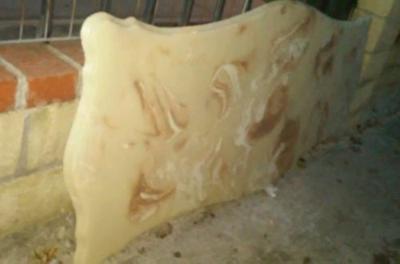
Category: table